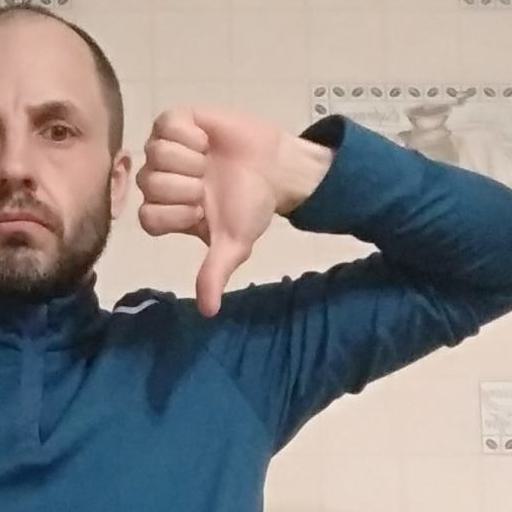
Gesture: dislike